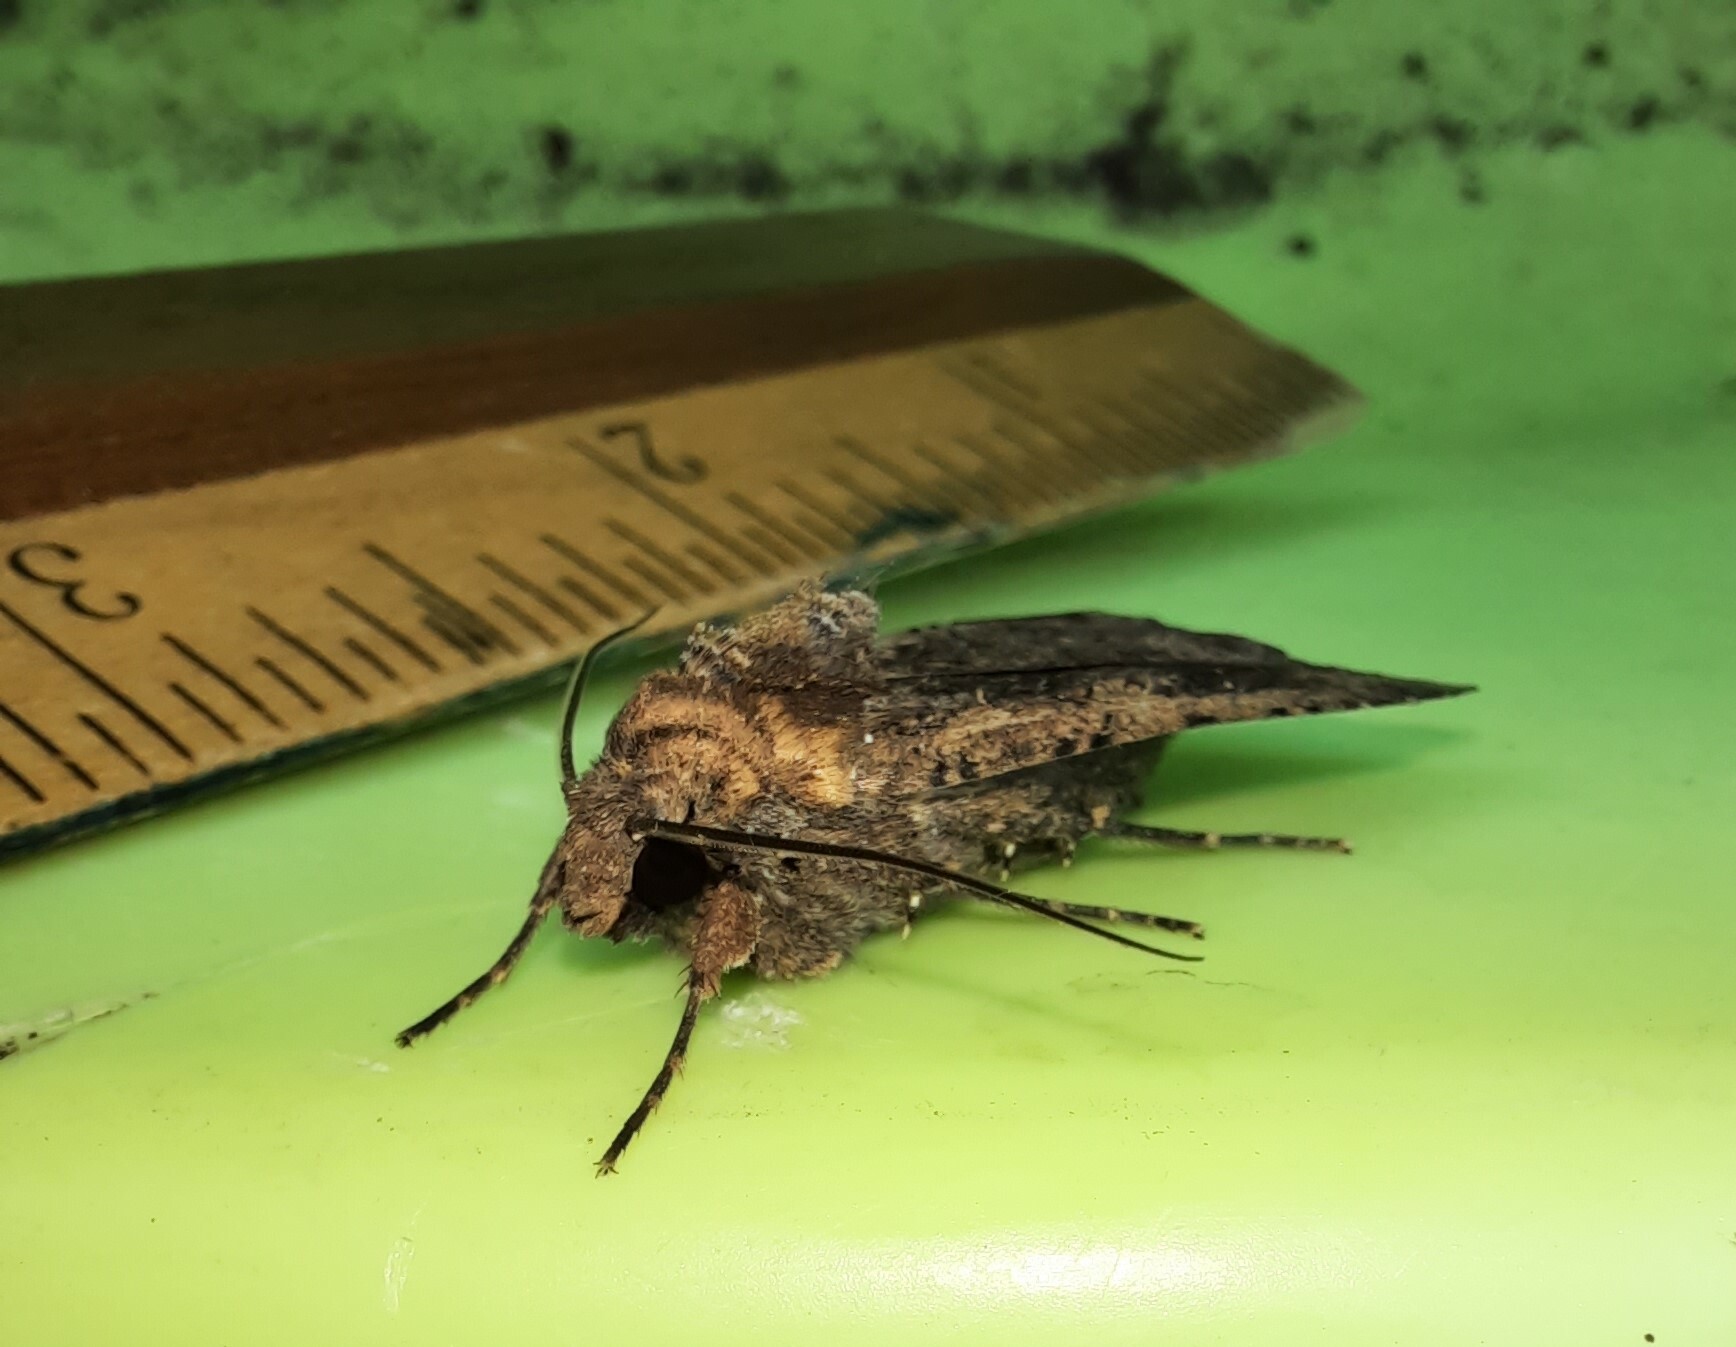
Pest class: cutworms